Hans Jørgen Koch

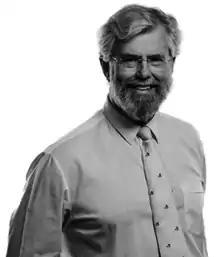
Hans Jørgen Koch

Hans Jørgen Koch is the former head of Nordic Energy Research, a platform under the auspices of the Nordic Council of Ministers.